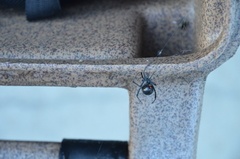
Species: Lactrodectus_hesperus